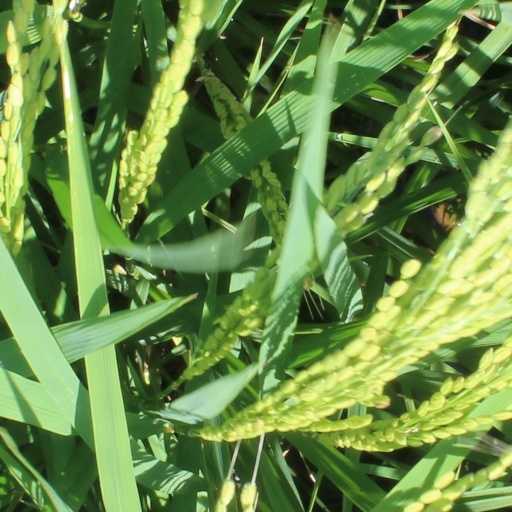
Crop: rice